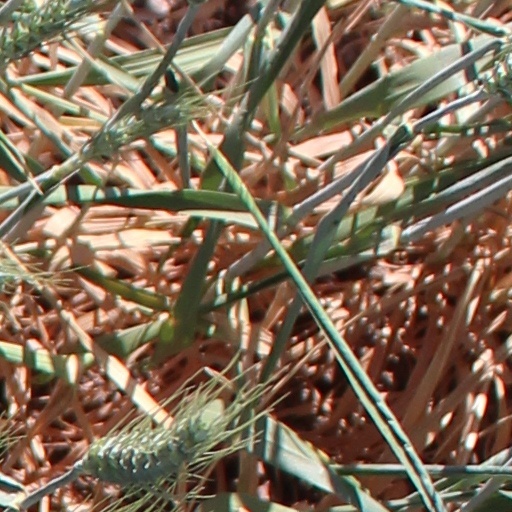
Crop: wheat